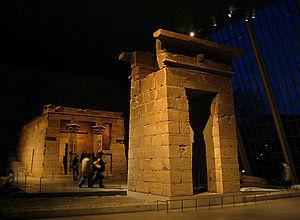
Le temple d'Isis de Dendour est un temple nubien construit pendant la période romaine et aujourd'hui conservé au Metropolitan Museum of Art de New York.